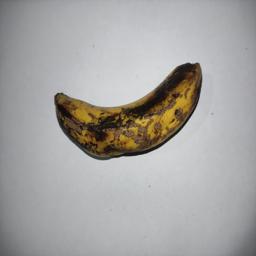
Banana variety: Sagor Kola